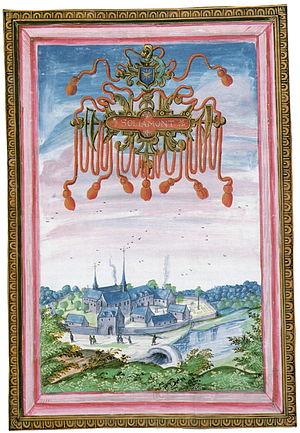
Abbaye Notre-Dame de Soleilmont à Gilly en 1604. Albums de Croÿ, Paris, Bibliothèque nationale.
L'abbaye Notre-Dame de Soleilmont est un monastère de moniales cisterciennes-trappistines situé dans les bois dit du Roy à Fleurus Vieux-Campinaire, près de Charleroi en Belgique, dans la province de Hainaut, mais située à Gilly avant l'incendie de 1963. La fondation date de 1239, la paternité du couvent de Soleilmont étant assurée par l'abbaye d'Aulne.